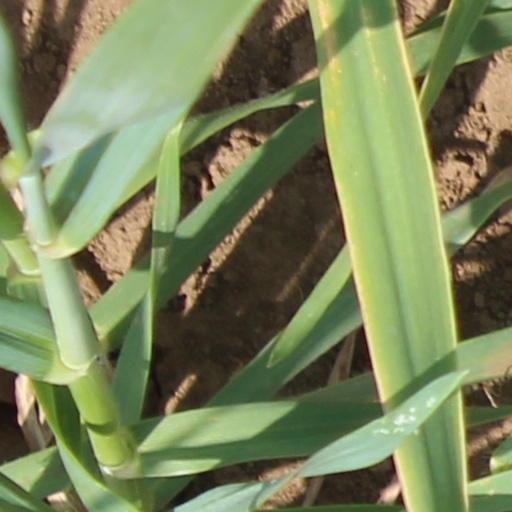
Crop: wheat